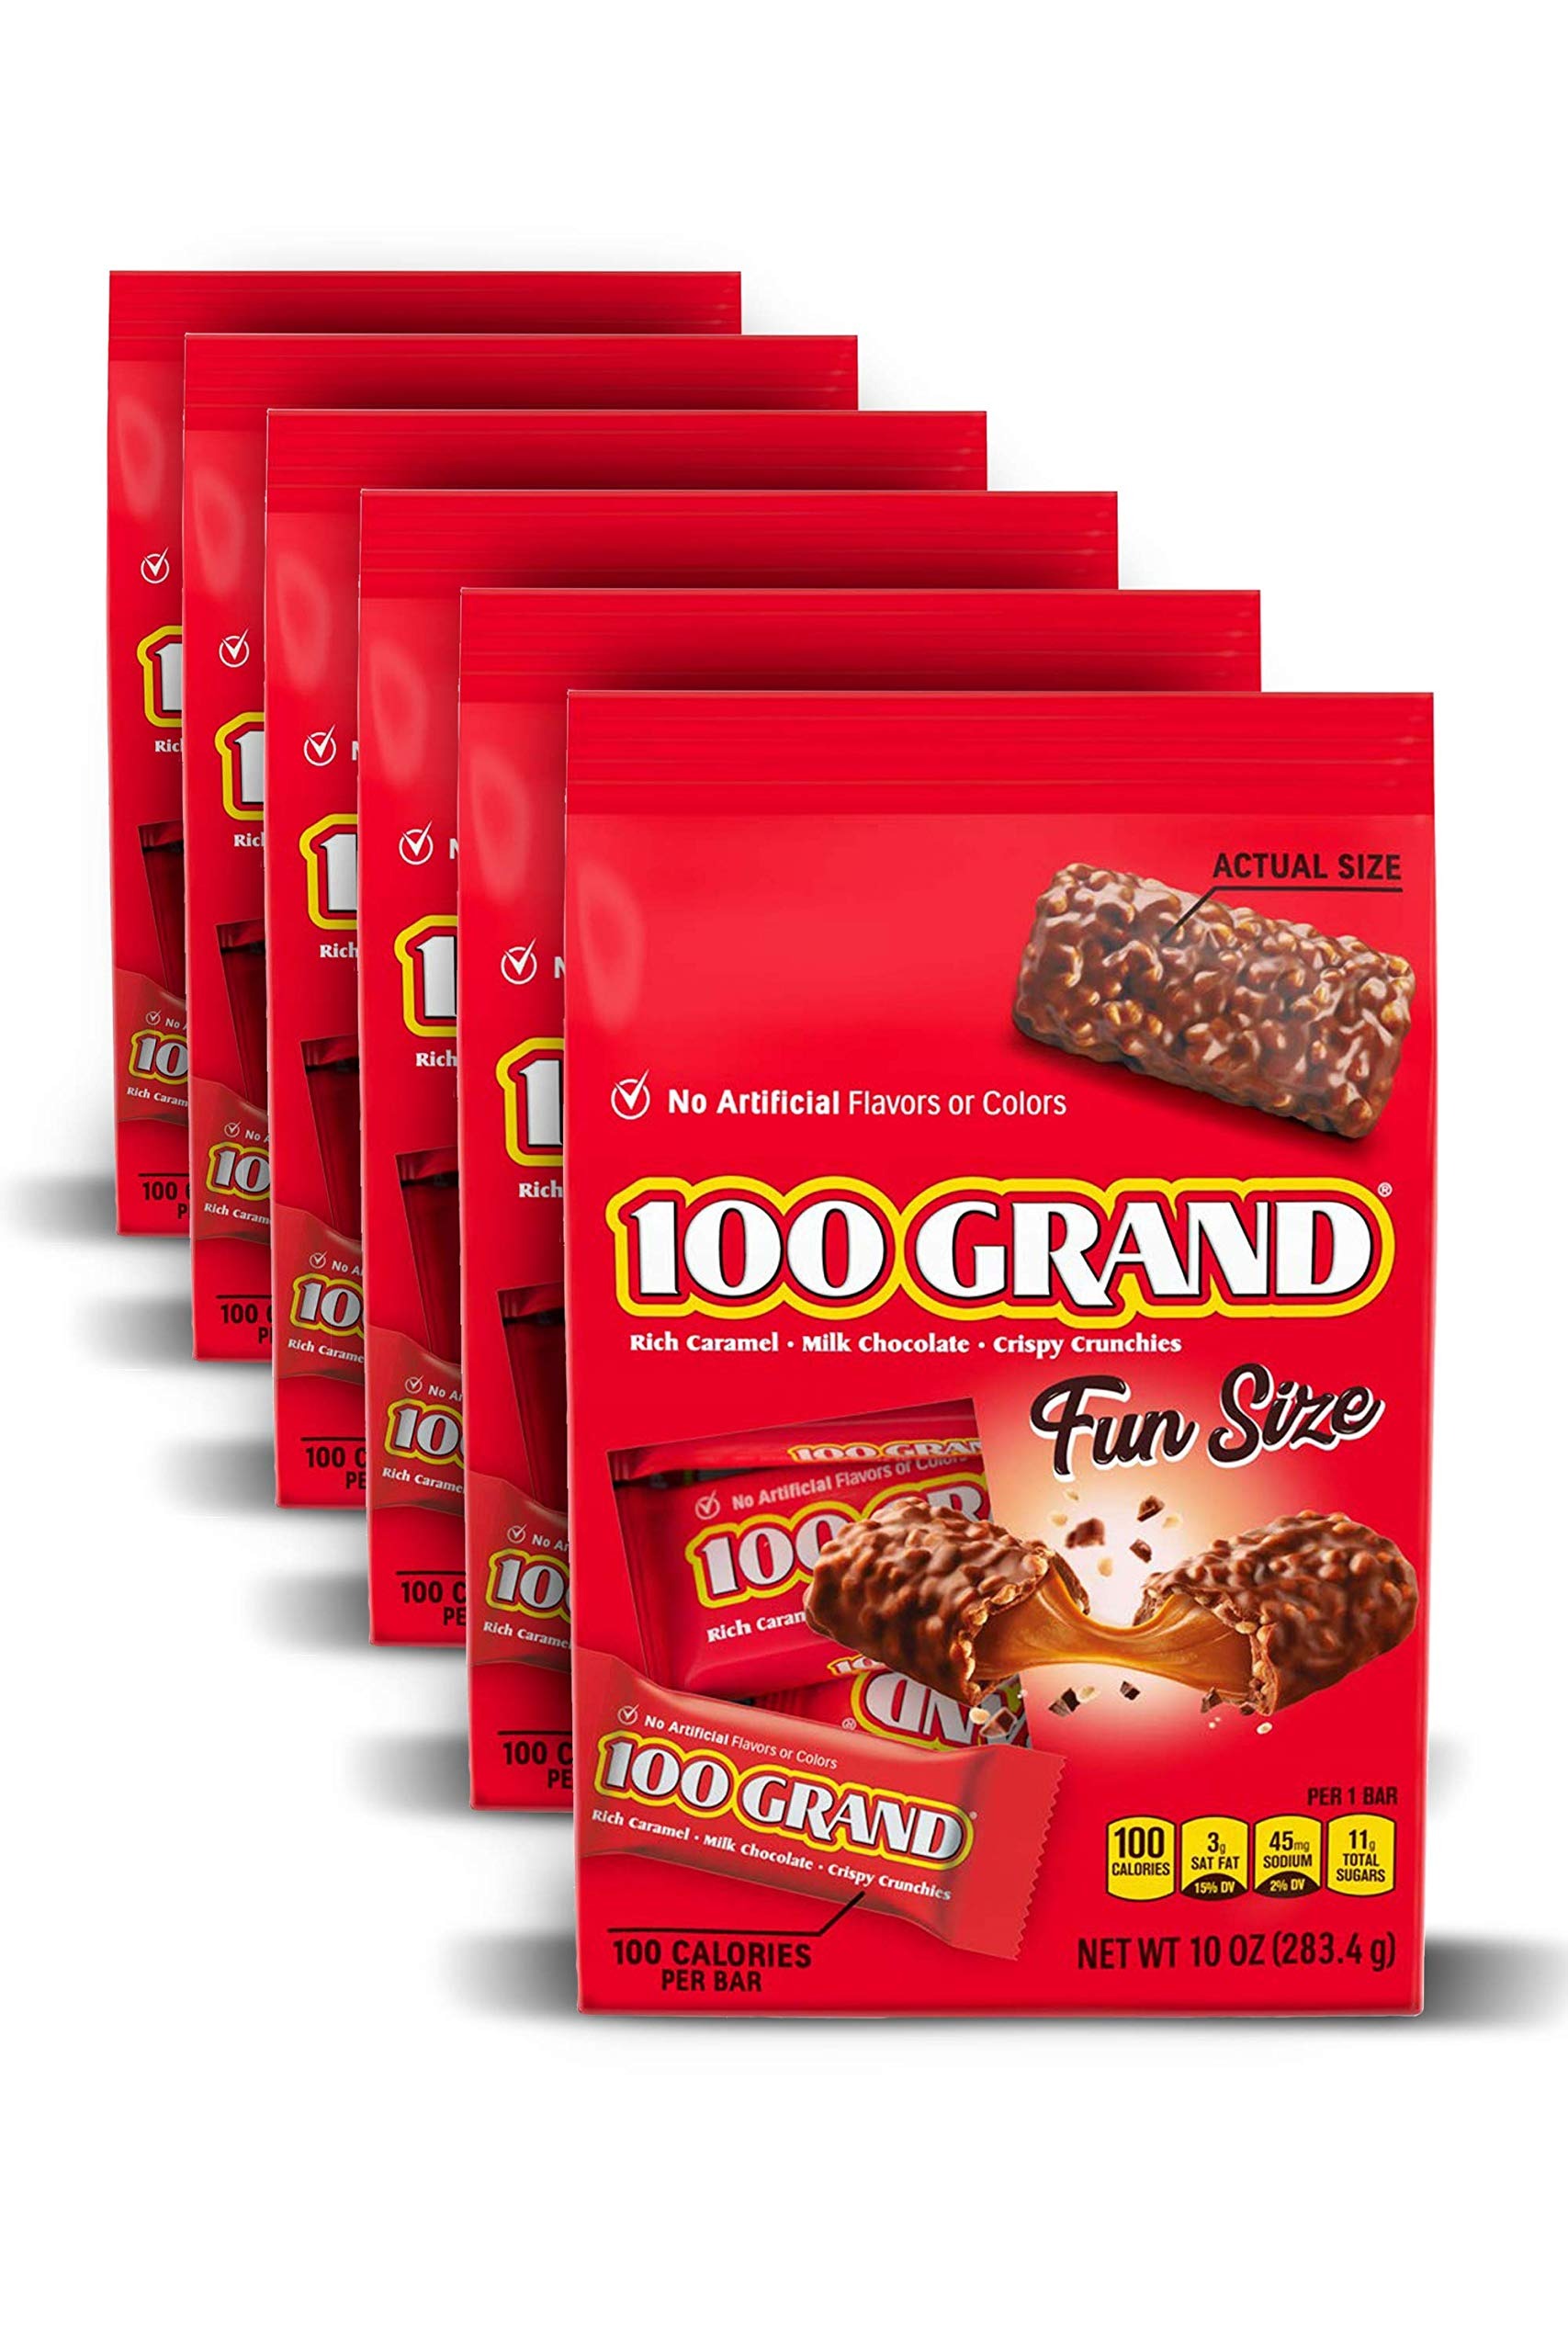
Item Name: 100 Grand Milk Chocolate Fun Size Candy Bars, Bulk Individually Wrapped Ferrero Candy Bag, 10 oz, 6 Count
Bullet Point 1: THE ORIGINAL 100 GRAND BAR: 100 Grand are a unique combination of chewy caramel, rich milk chocolate and crunchy crisped rice
Bullet Point 2: PERFECT FOR SHARING: These 10 oz bags contain individually wrapped candy bars, perfect for party favors or sharing at home or in the office!
Bullet Point 3: ANYTIME TREAT: These fun size bars make the perfect anytime treat. They're easy to eat & easy to share! Share with a friend, or take one with you for a post lunch snack!
Bullet Point 4: A TASTE FOR THE DIFFERENT: We’re passionate about the classic American chocolate of 100 Grand bars, adding a touch of enjoyment into every day with flavor so good we can’t contain it!
Bullet Point 5: STOCK UP ON SWEETNESS: Stock up your pantry or candy dish with these delectable treats for holidays, event party favors, office treats, everyday snacking, kids' party gift bags and more!
Value: 60.0
Unit: Ounce

Price: 23.49